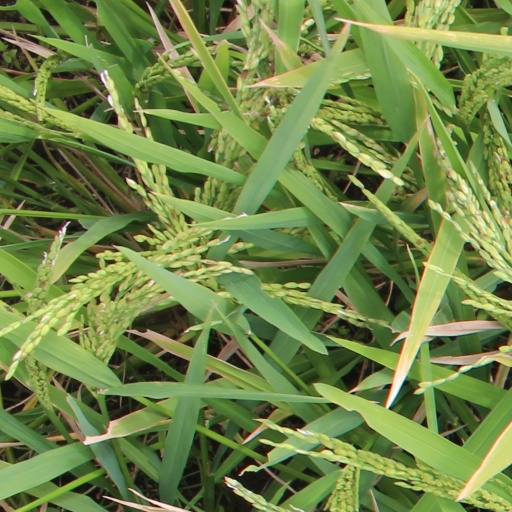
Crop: rice